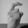
ASL letter: X